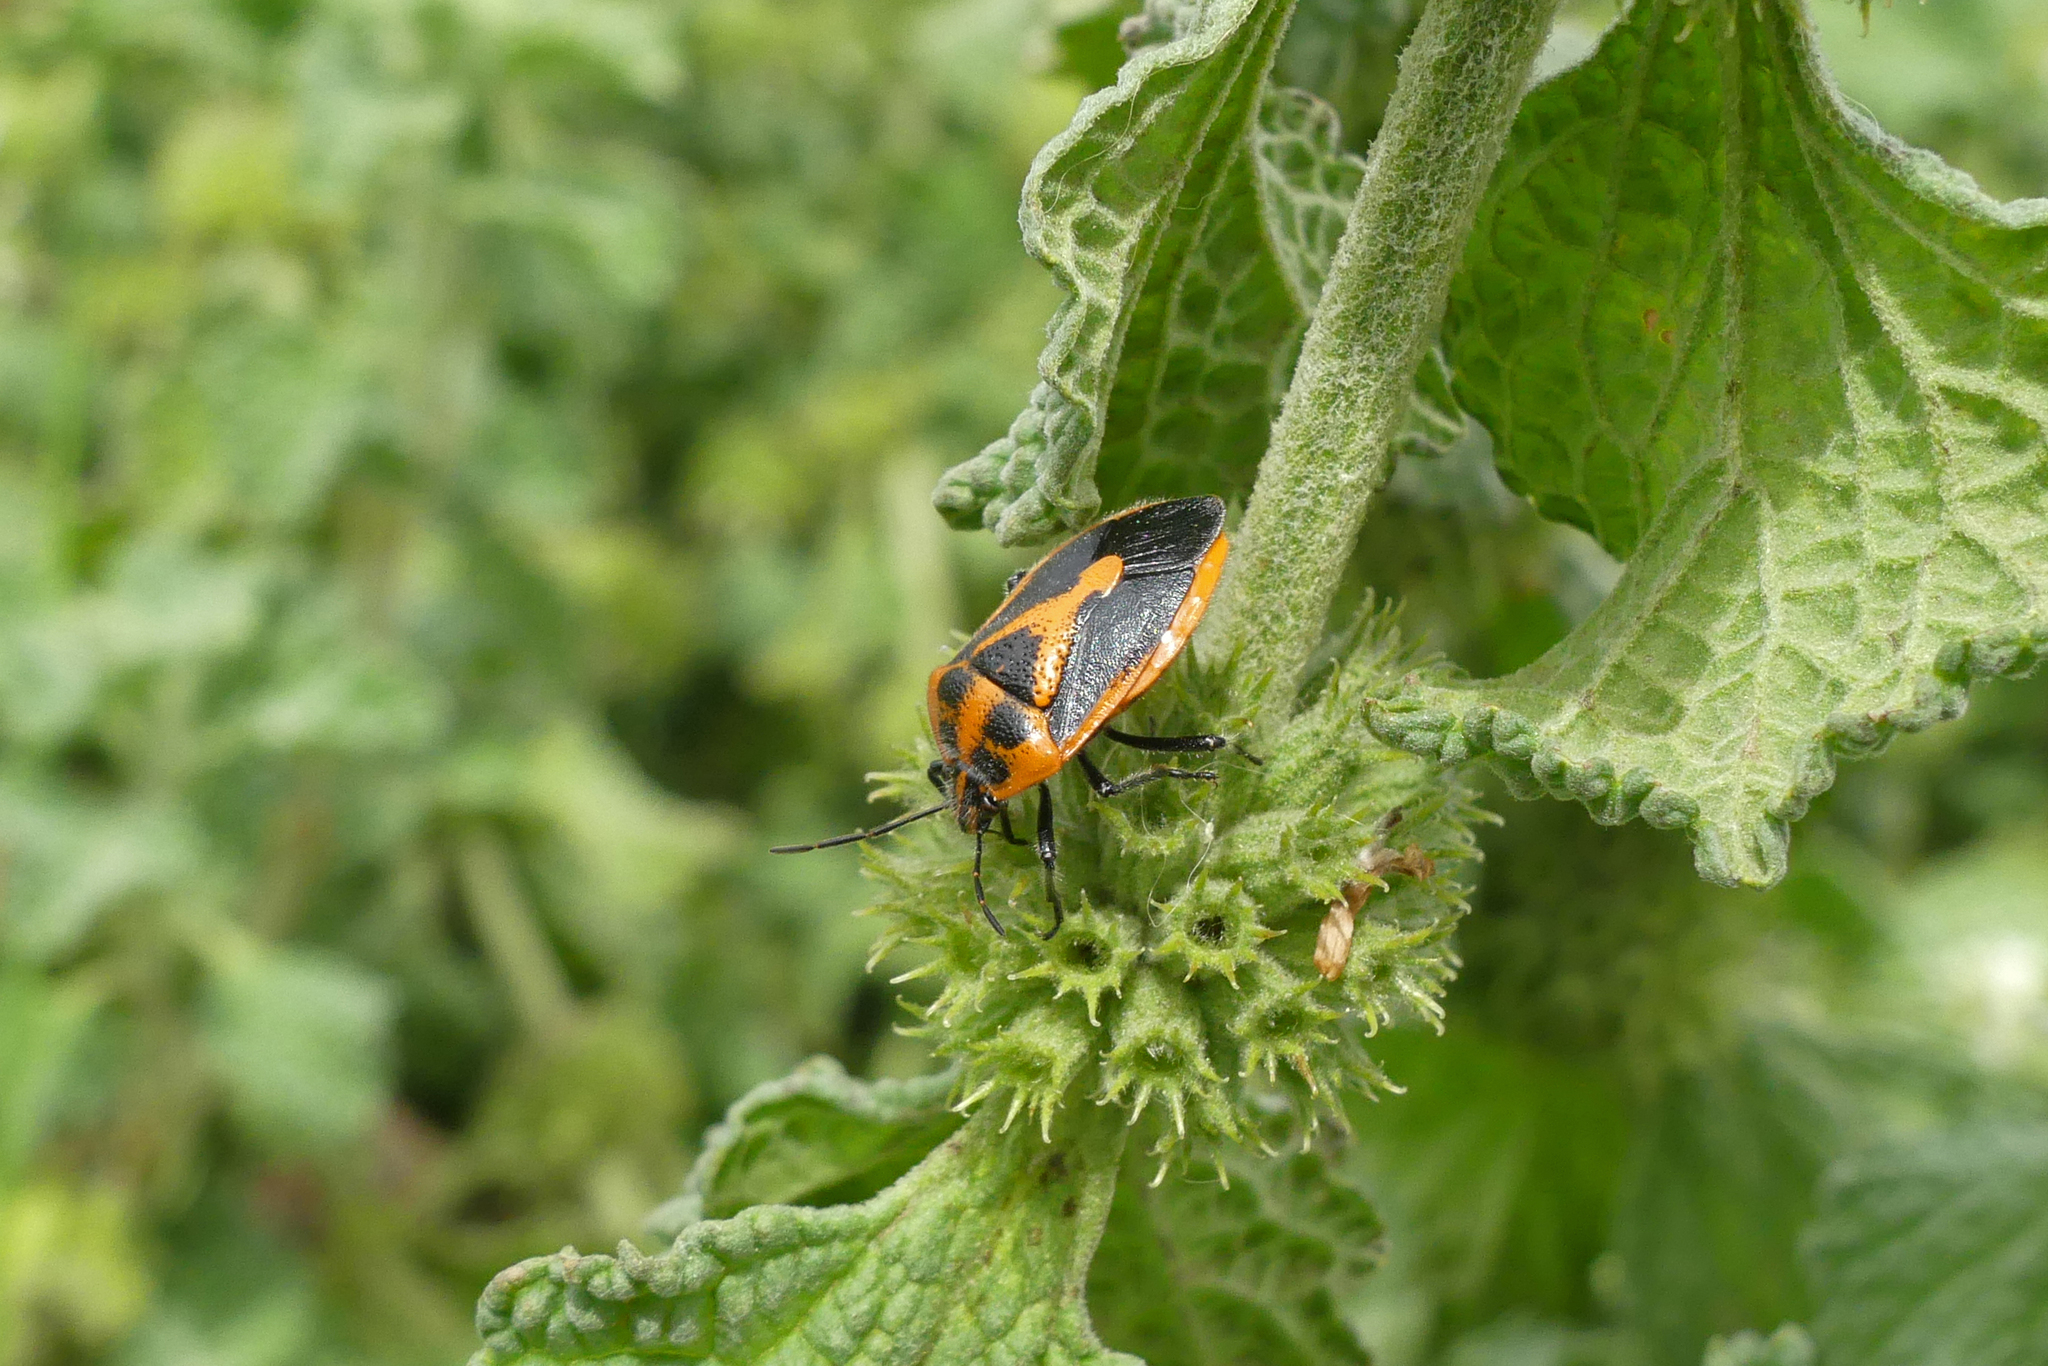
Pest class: stink_bug